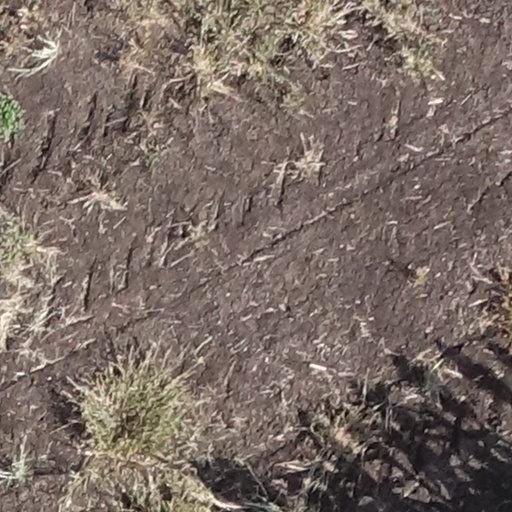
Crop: sorghum